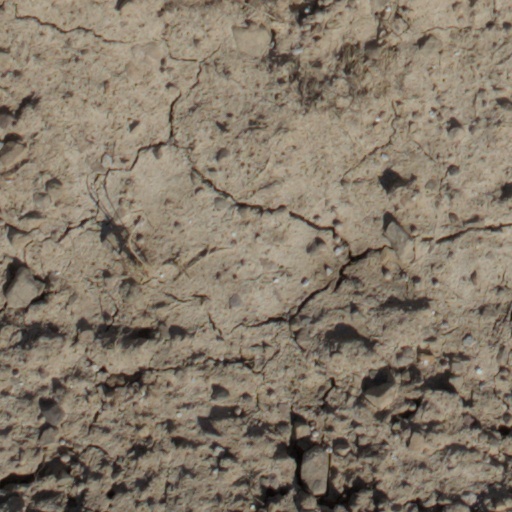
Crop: wheat